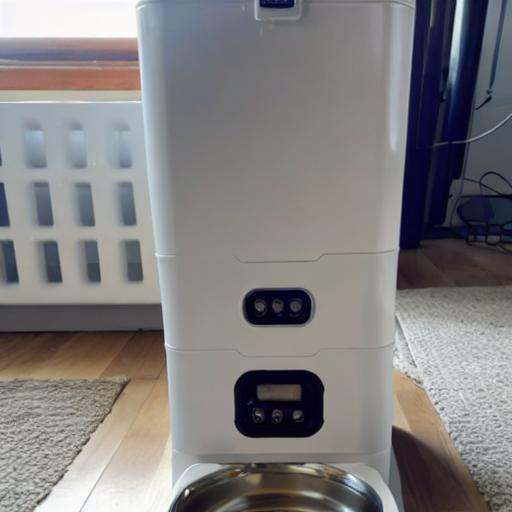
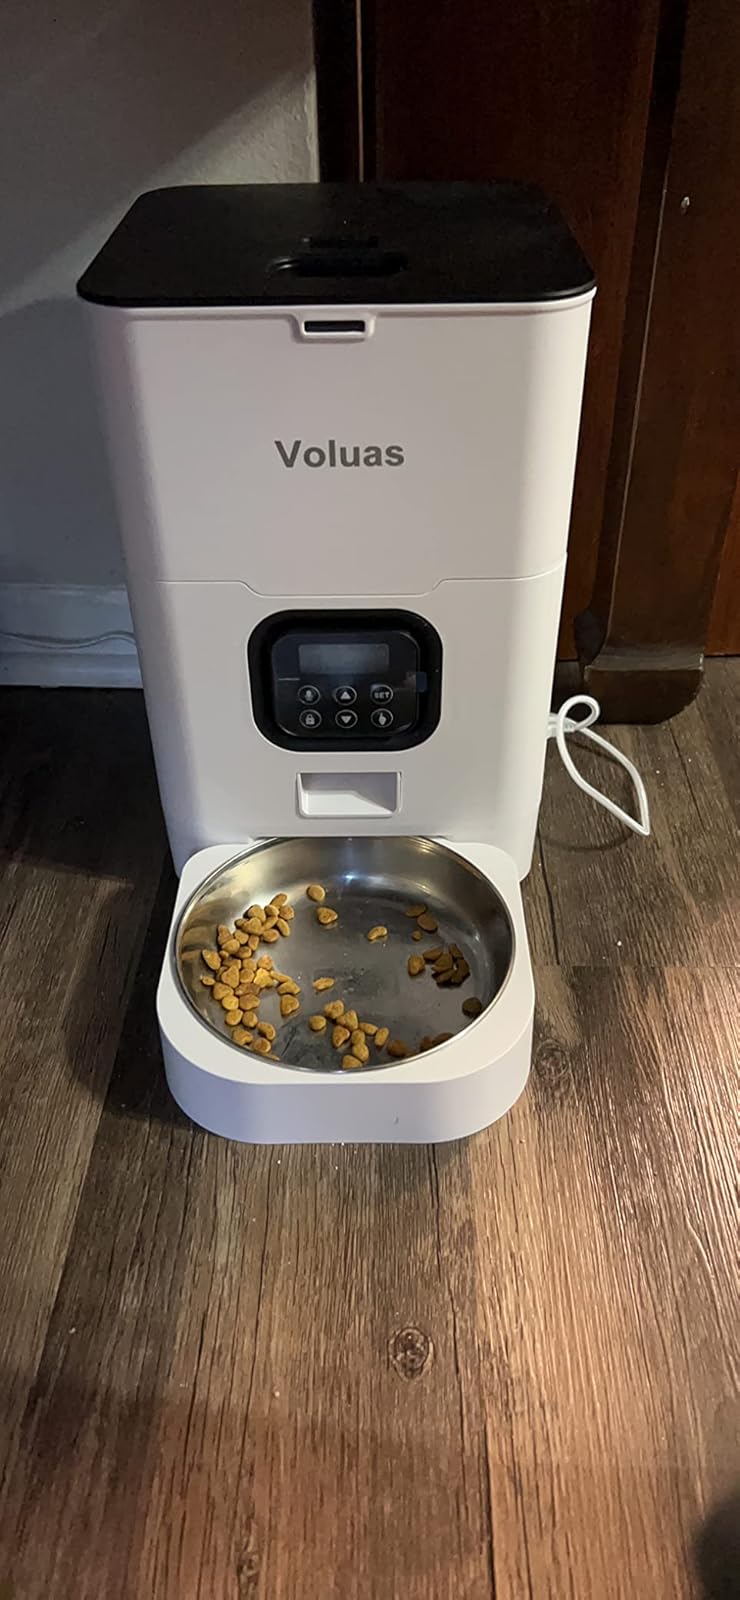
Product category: items_feeder
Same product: no